List of Atari VCS (2021 console) games

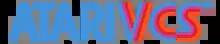
The Atari VCS logo

This is a list of games released on the 2021 Atari VCS. Games are purchased online directly from the console using the Atari VCS store.